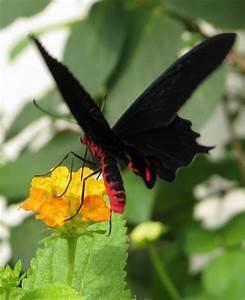
butterfly